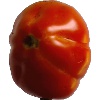
Label: Tomato 1